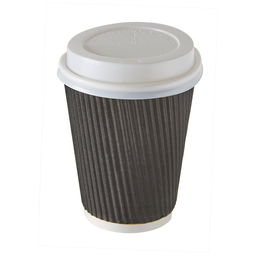
Label: cups